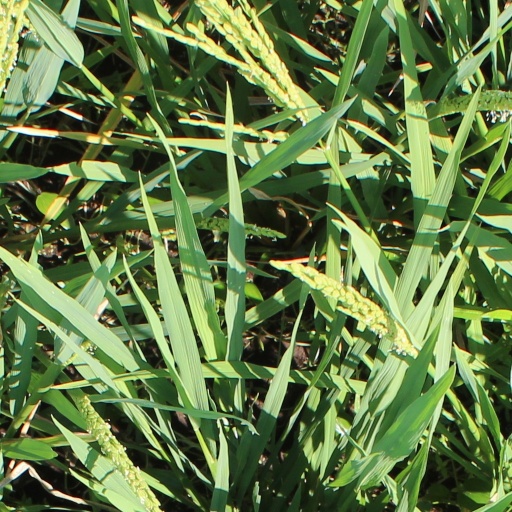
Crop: rice